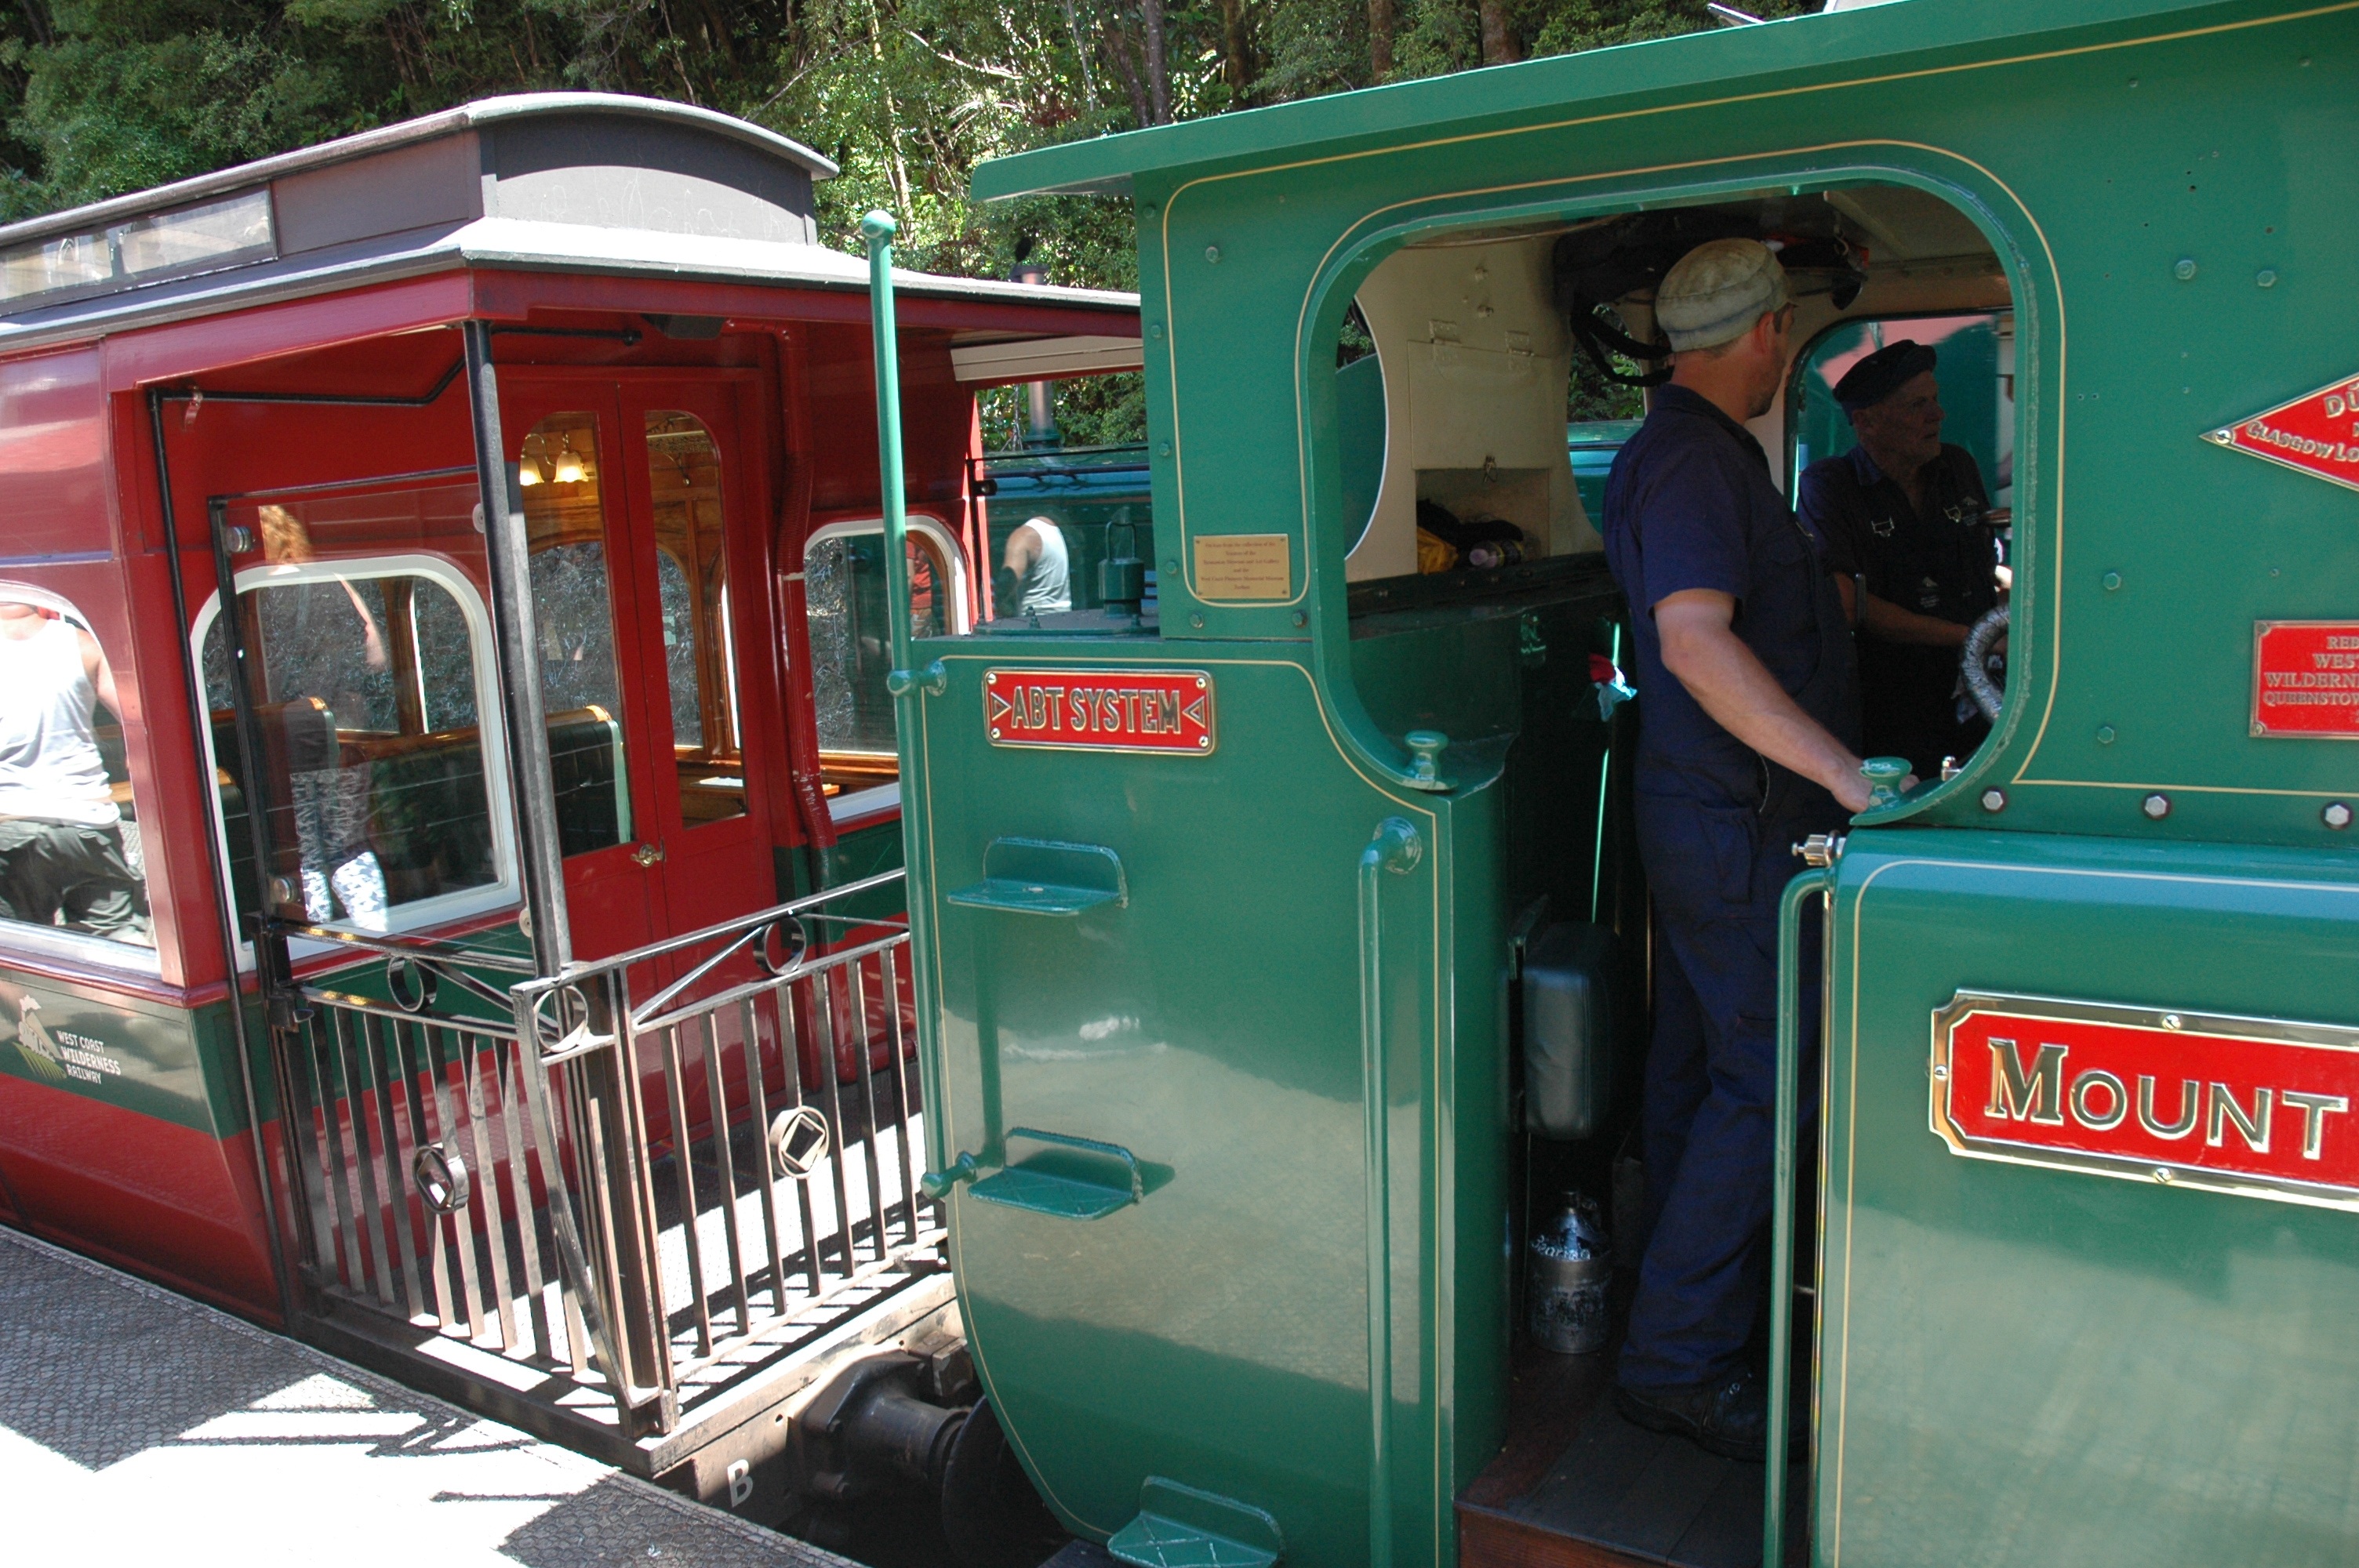
train, transport, vehicle, public transport, australia, bus, historical, tasmania, steam locomotive, rolling stock, west coast wilderness railway